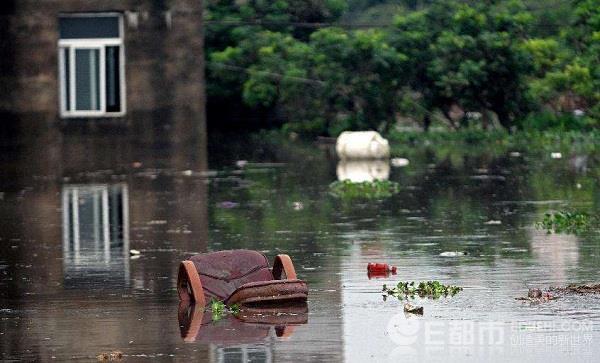
Weather: rain or strom